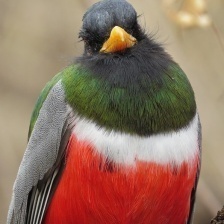
Species: ELEGANT TROGON
Scientific name: TROGON ELEGANS